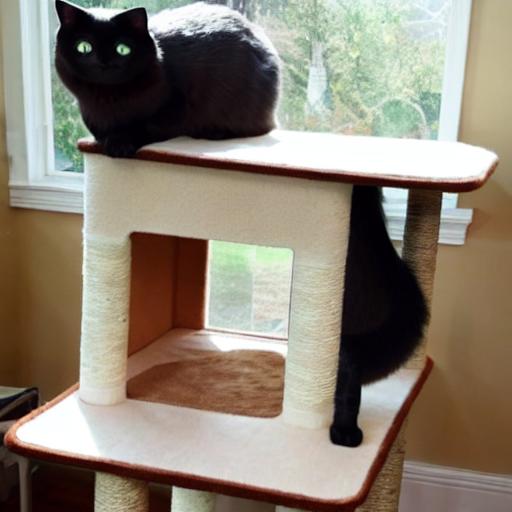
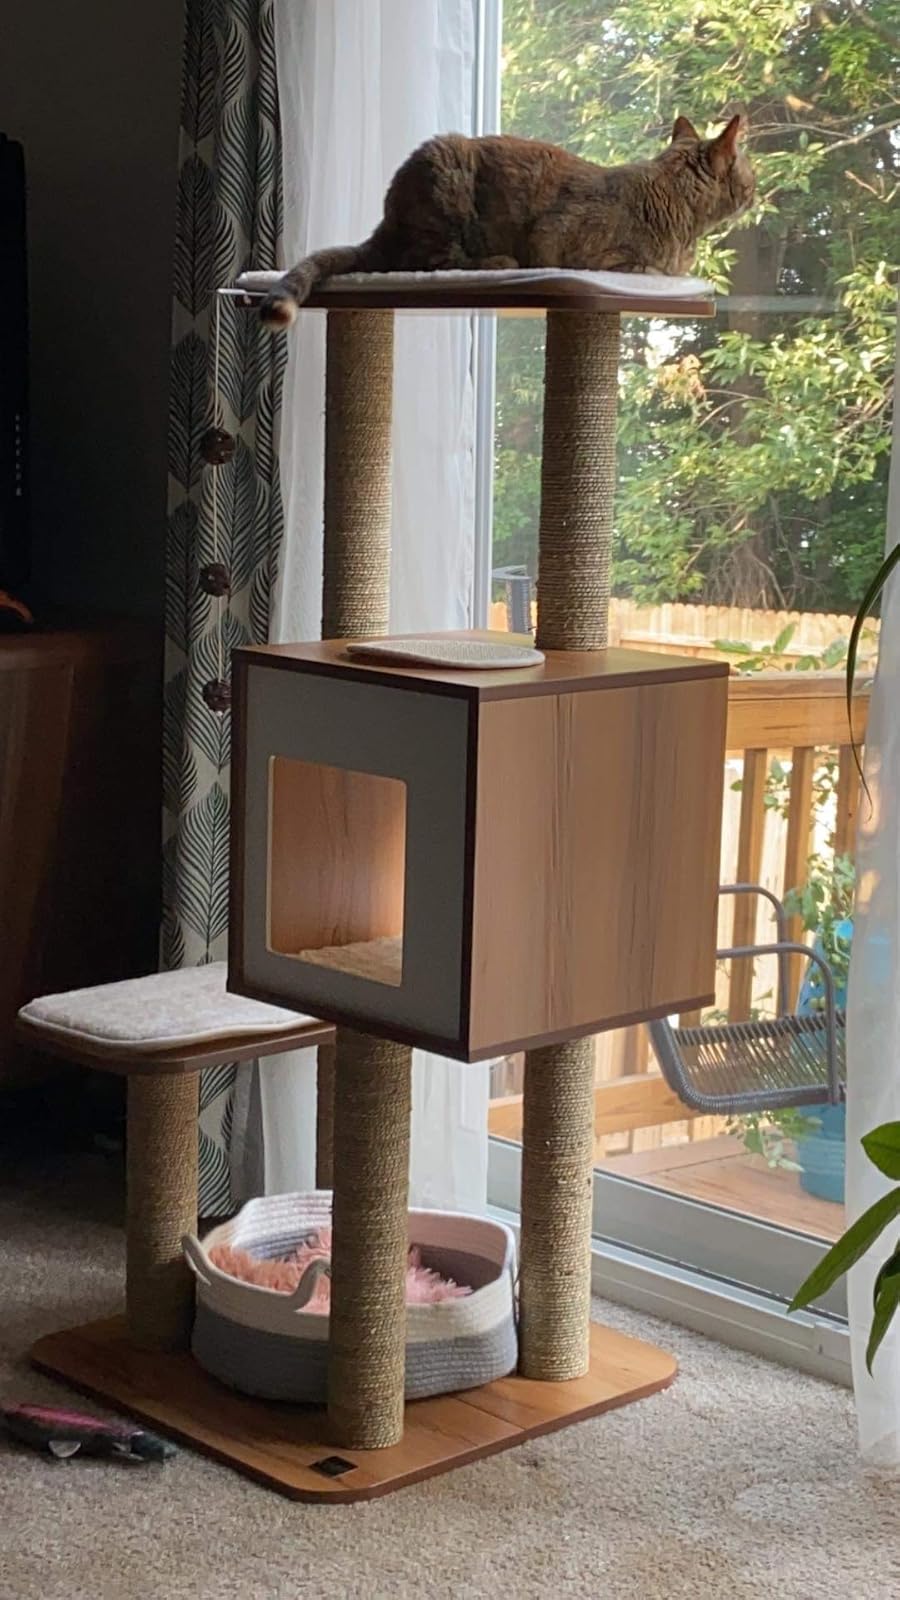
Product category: items_cat tree
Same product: no